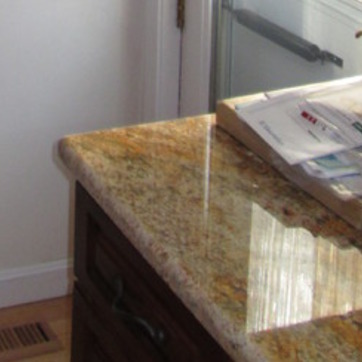
Material: polishedstone